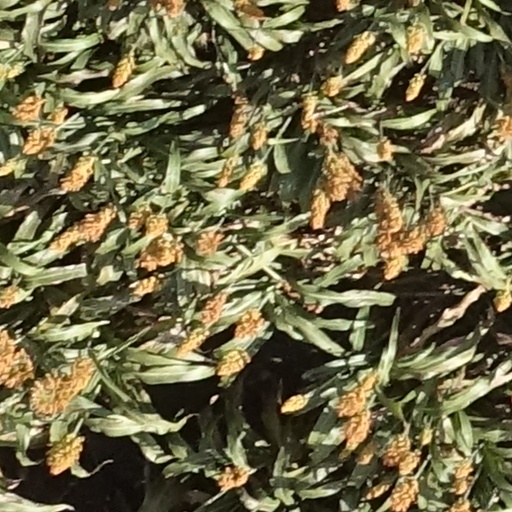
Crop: sorghum